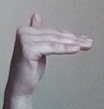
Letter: khaa